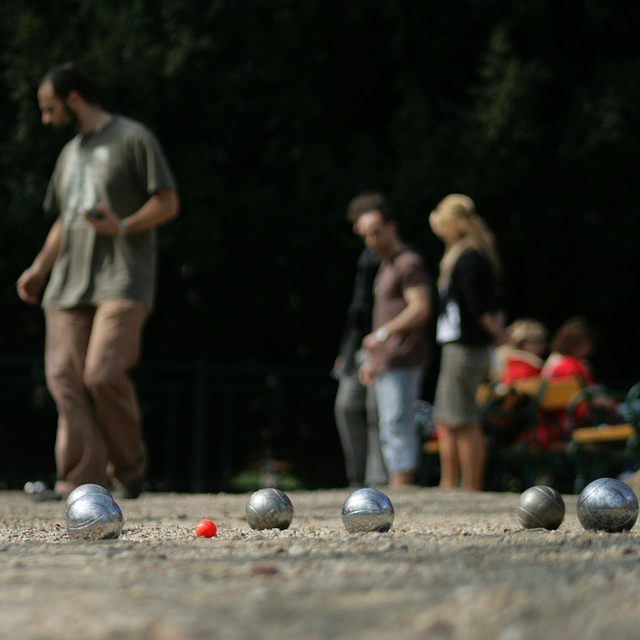
user: Given an image and a question. Answer the question in a short answer. Question: What color are the round objects? Short Answer:
assistant: silver